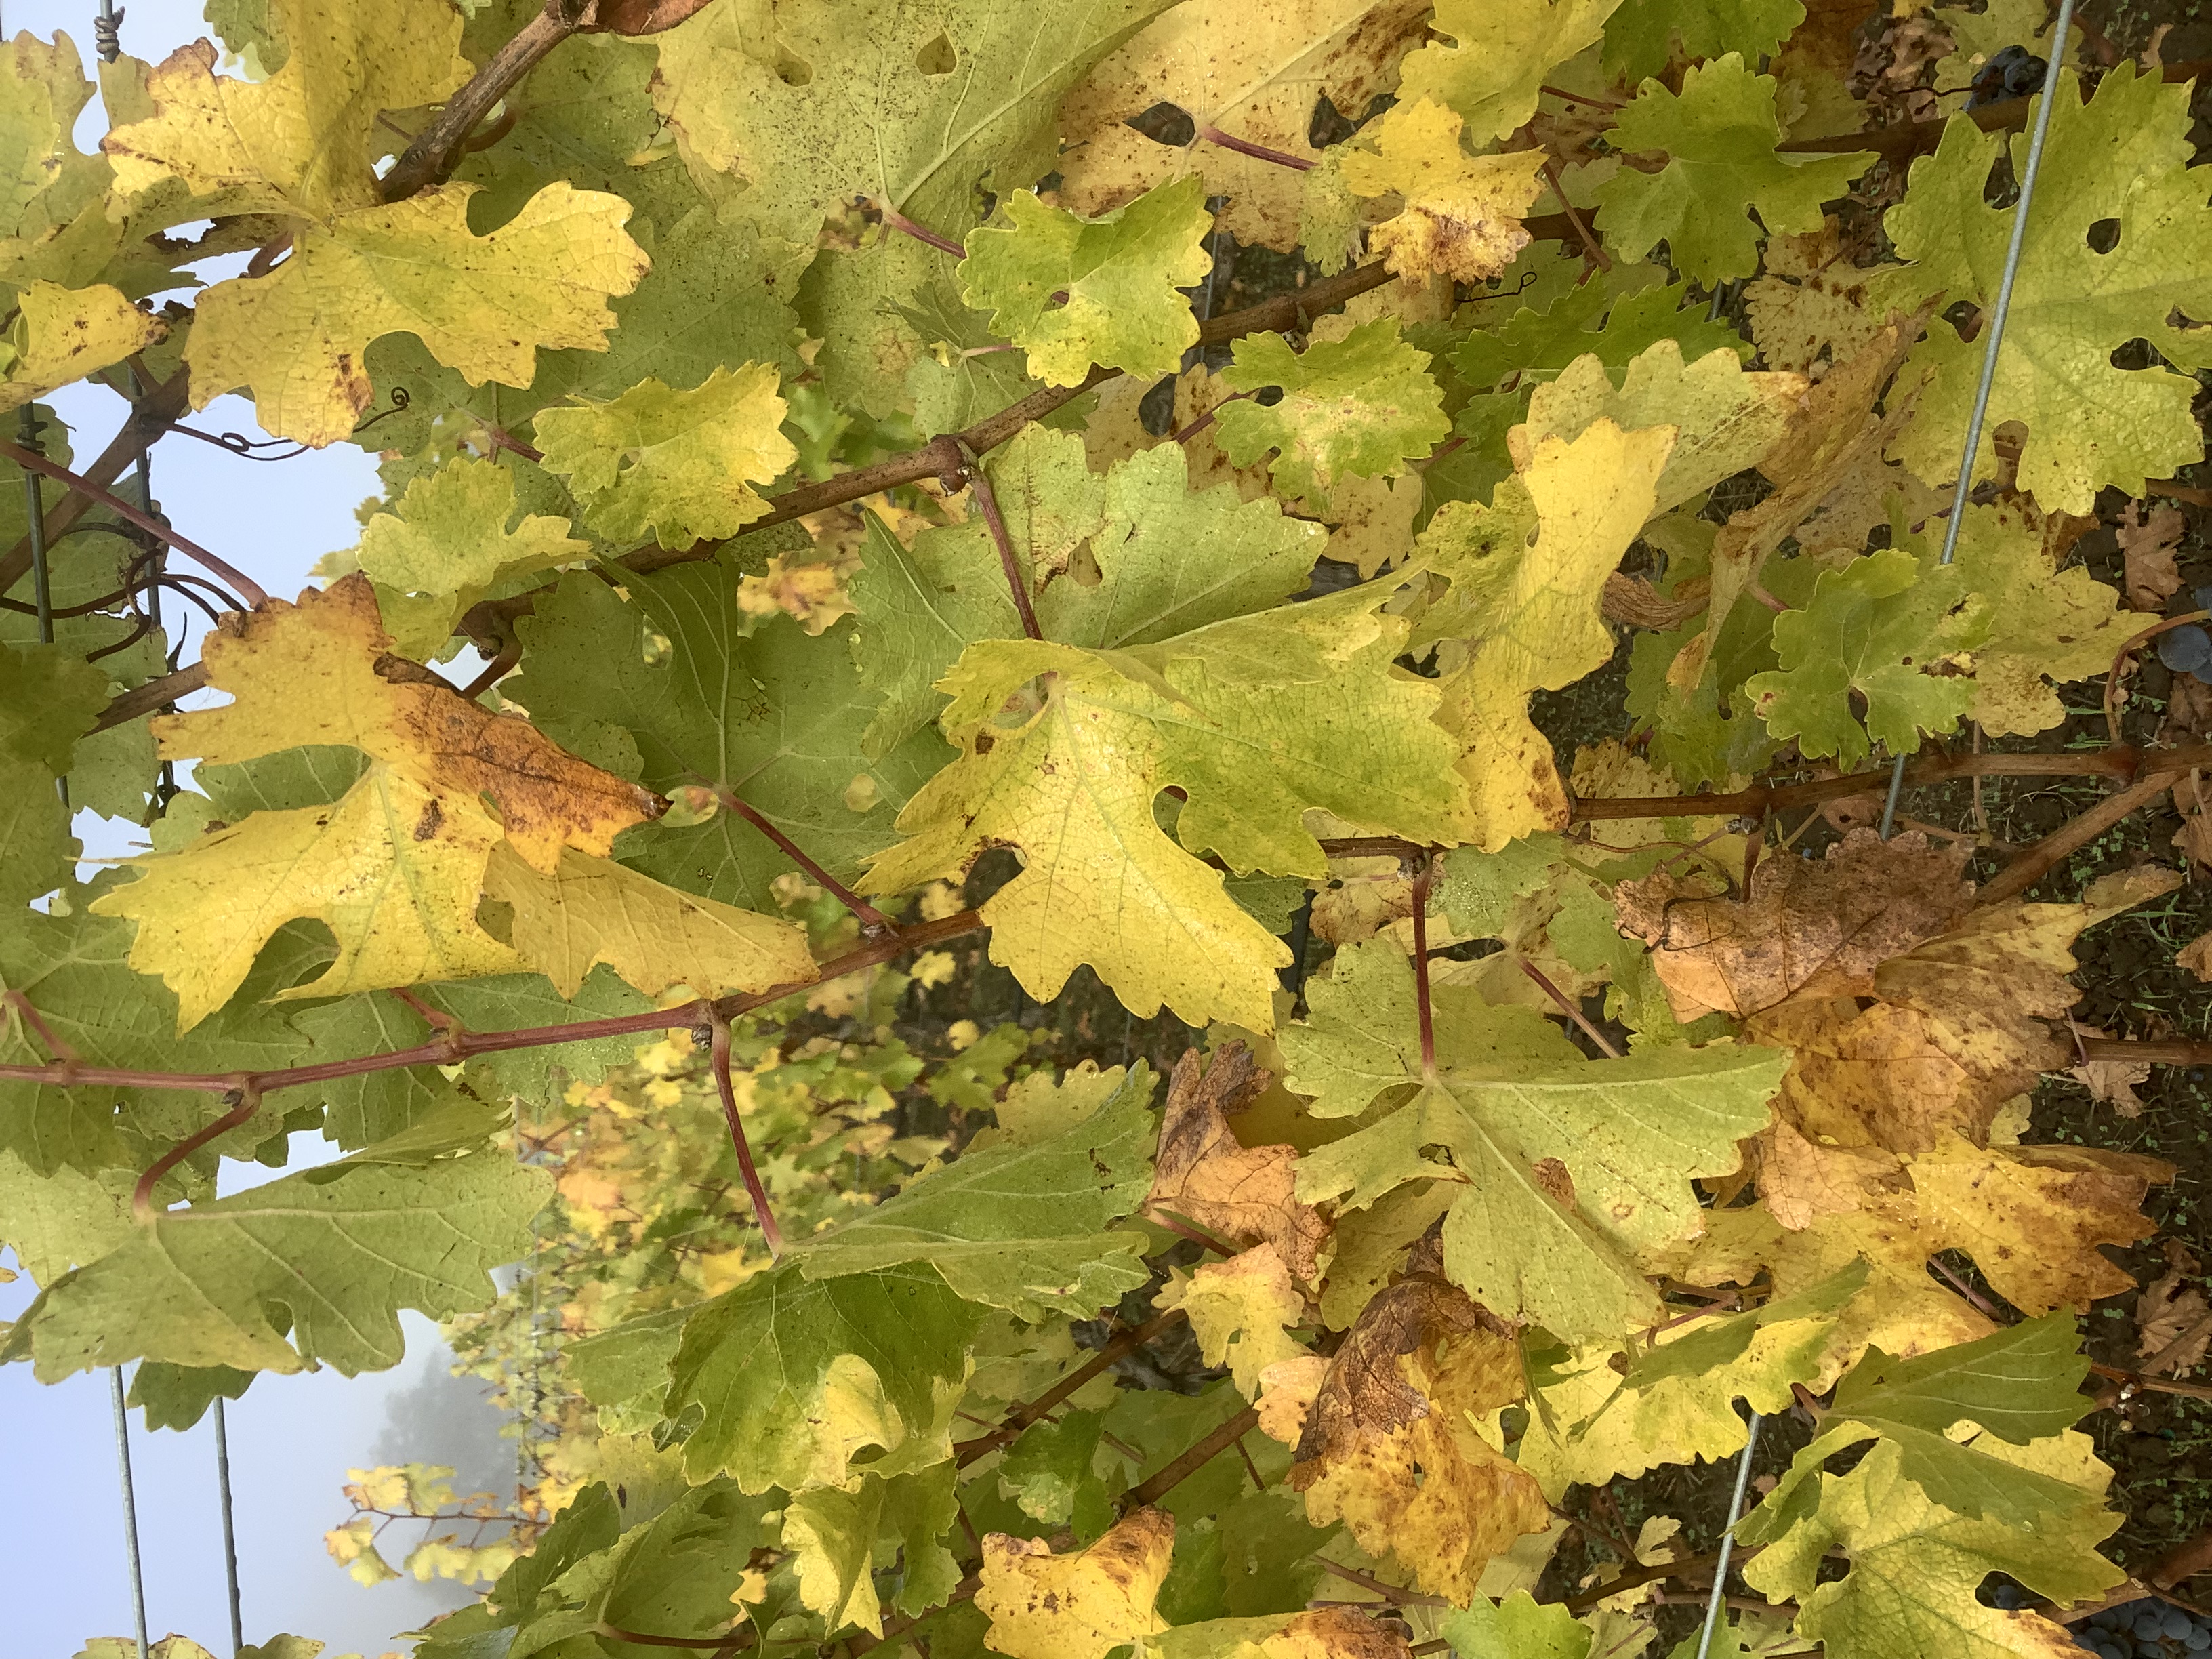
Label: No Virus